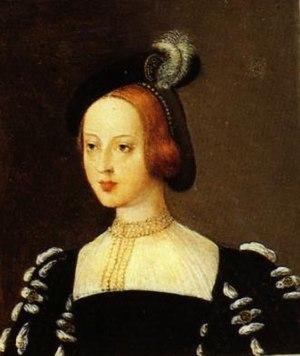
Cet article présente, par ordre chronologique de naissance, les principales personnalités féminines ayant appartenu à la Maison de Savoie, par naissance ou par mariage.